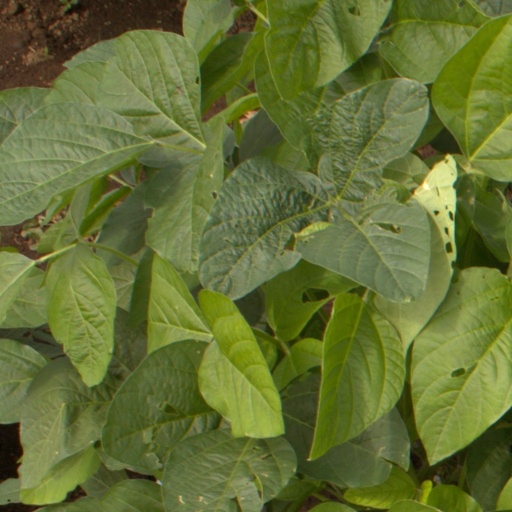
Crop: soybean